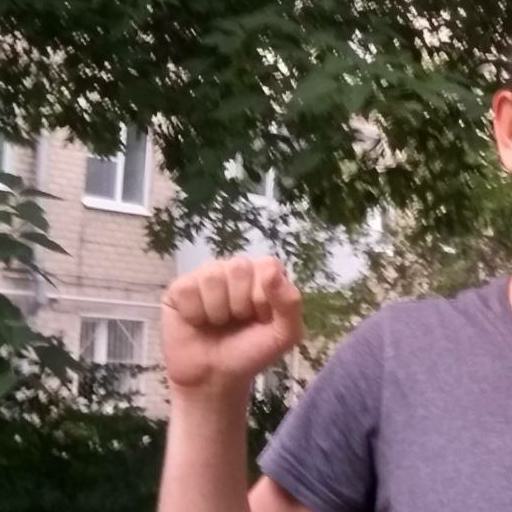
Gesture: fist